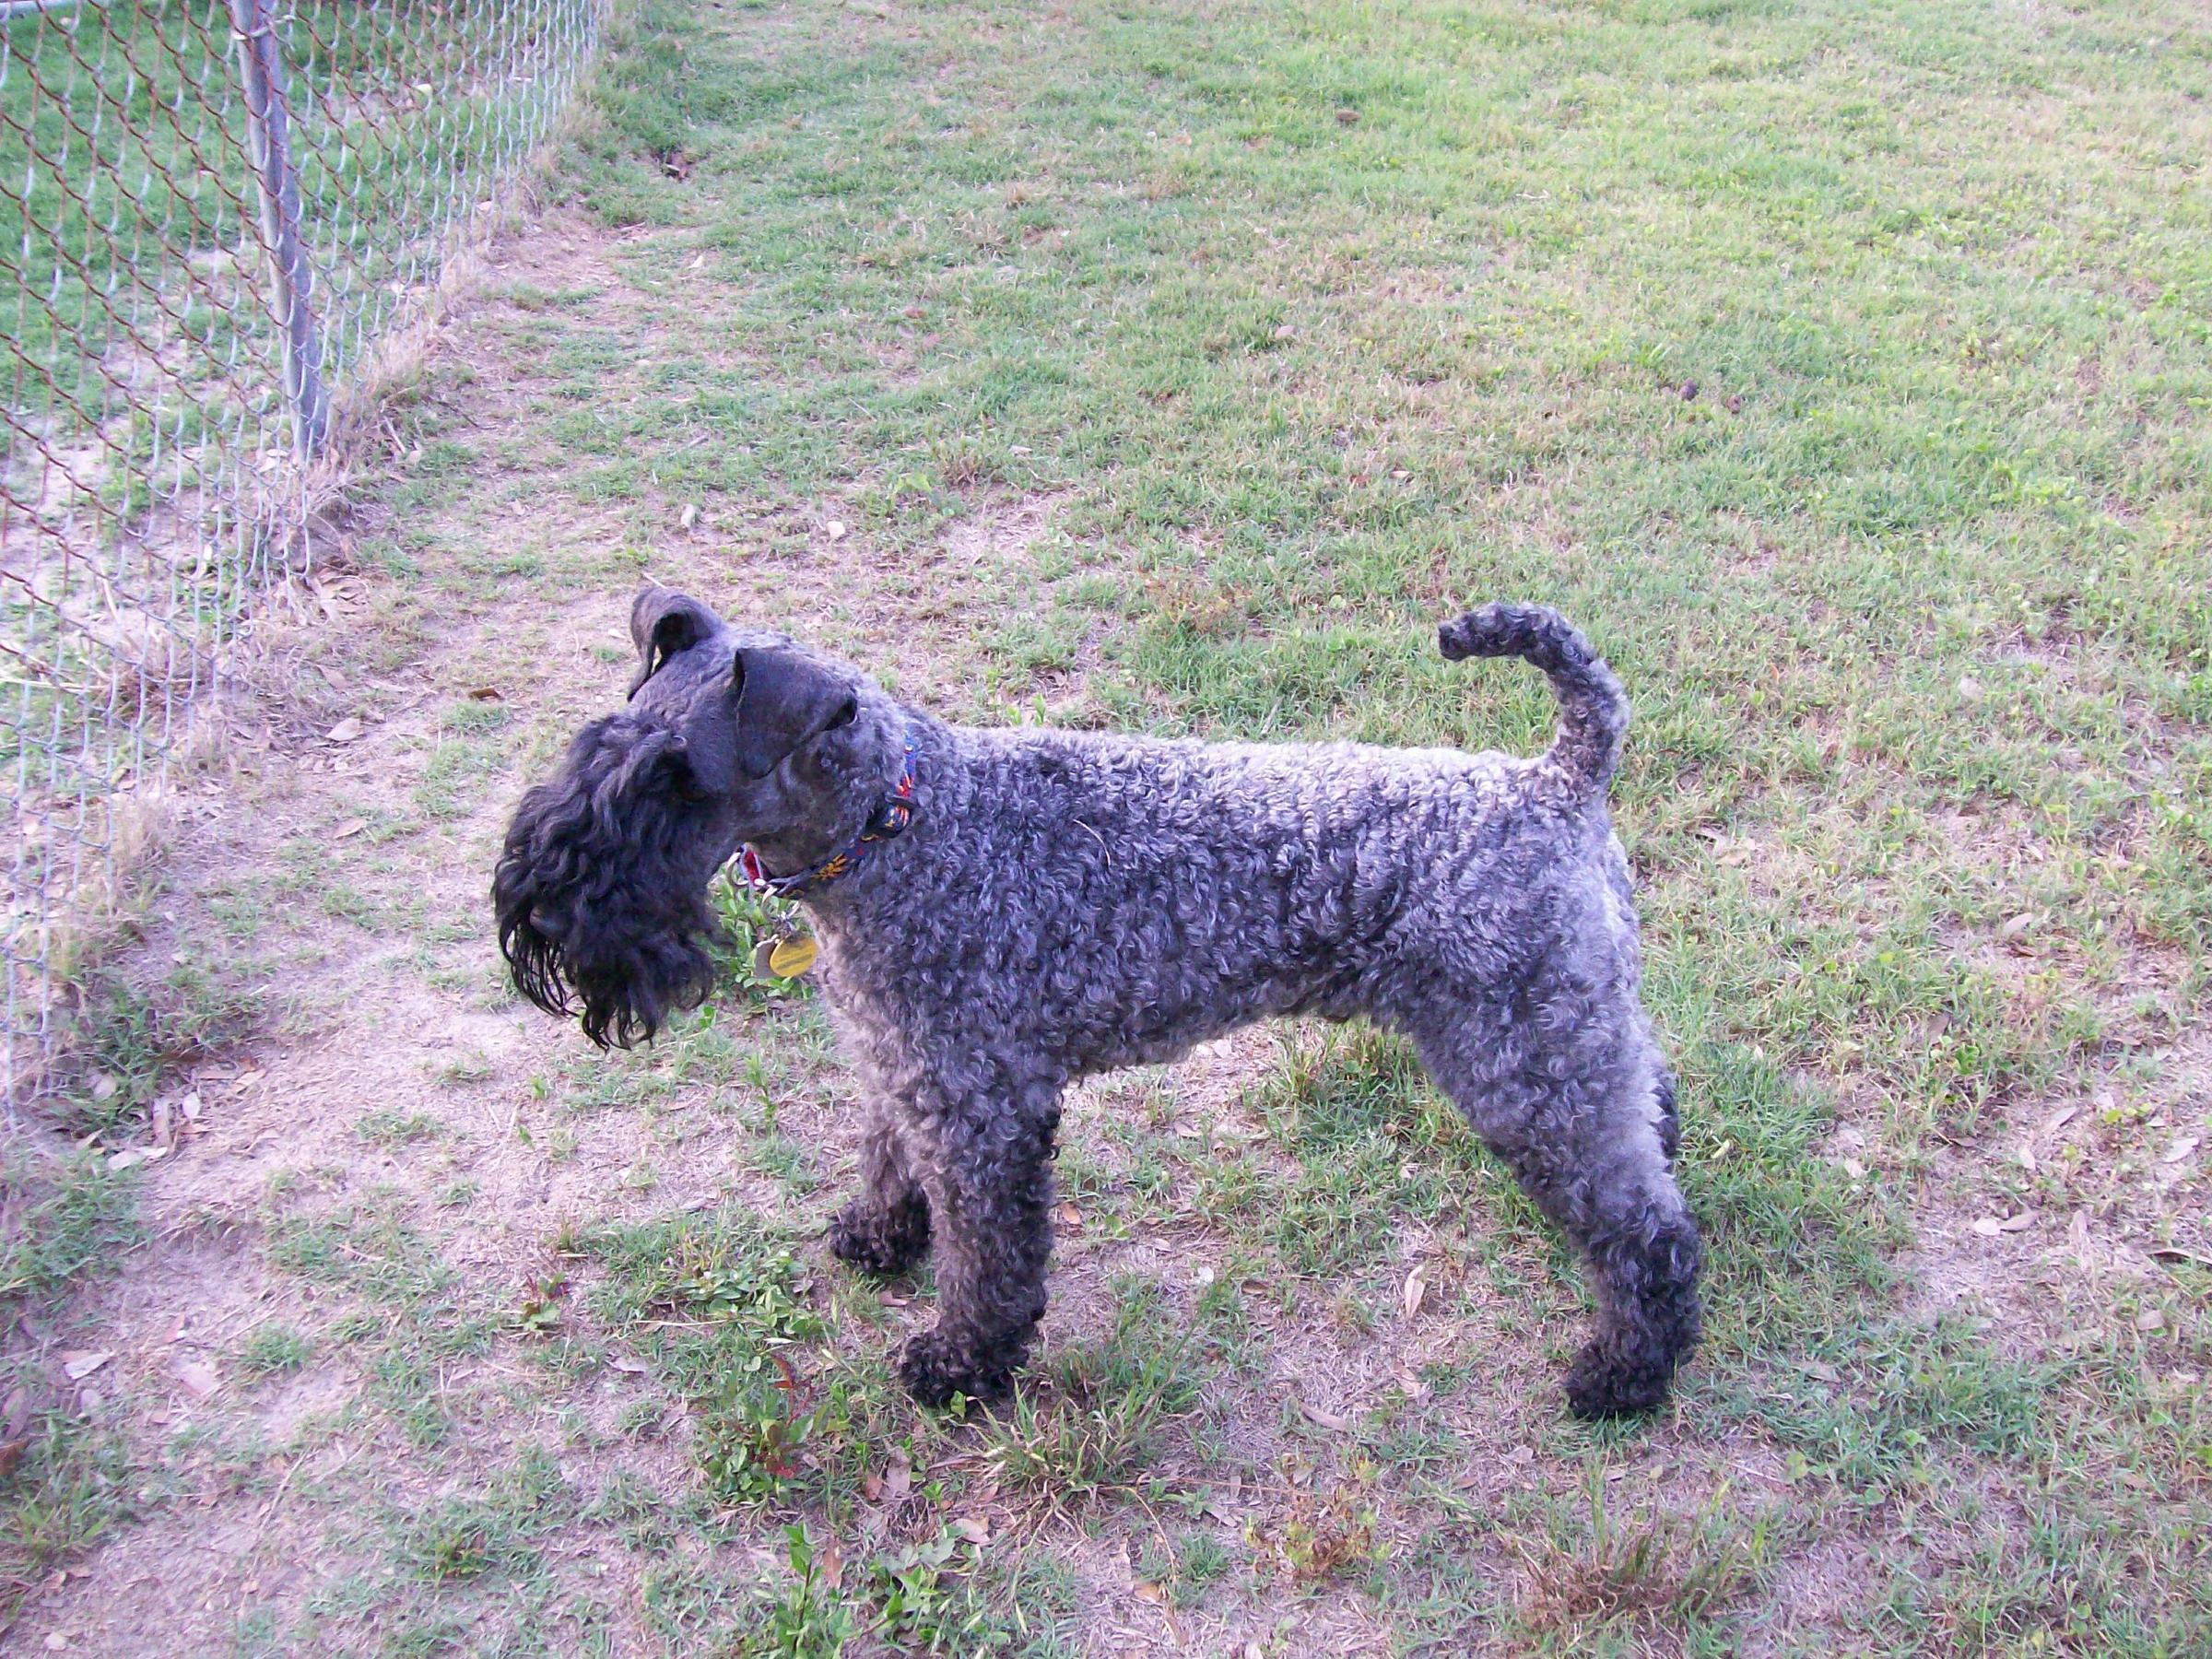
Kerry_blue_terrier